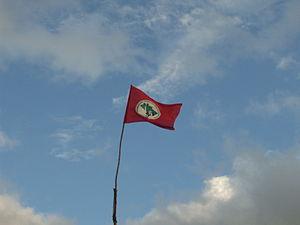
Le drapeau du mouvement des Sans-Terre. Auteur: Julien Vandeburie
Le Movimento dos Trabalhadores Rurais Sem Terra ou Mouvement des sans-terre est une organisation populaire brésilienne qui milite pour que les paysans brésiliens ne possédant pas de terre, disposent de terrains pour pouvoir cultiver. Depuis la création du mouvement en 1985, 1722 militants ont été assassinés.